Chorin Abbey

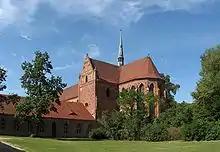
Chorin Abbey

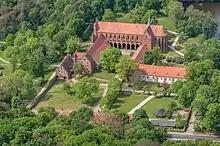
Aerial view

Chorin Abbey (Kloster Chorin) is a former Cistercian abbey near the village of Chorin in Brandenburg, Germany. It was founded by the Ascanian margraves in 1258 and had far-reaching influence on the northern edge of the Ascanians' sphere of influence, where it bordered with the Slavs. It was secularized in 1542 and allowed to decay until the early 19th century, when the ruins were restored and the building partly rebuilt under the direction of Karl Friedrich Schinkel. It is now an archetypal example of the Brick Gothic style and part of the .